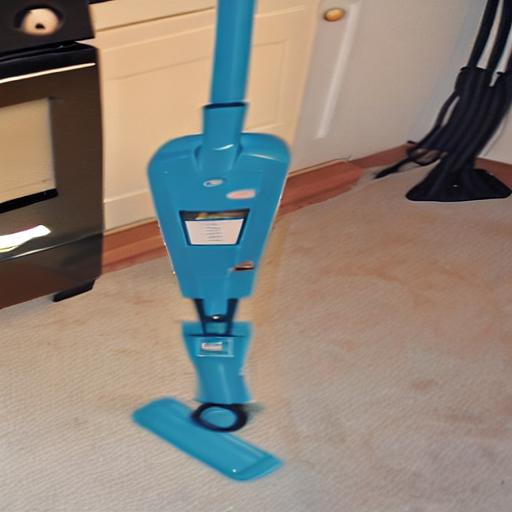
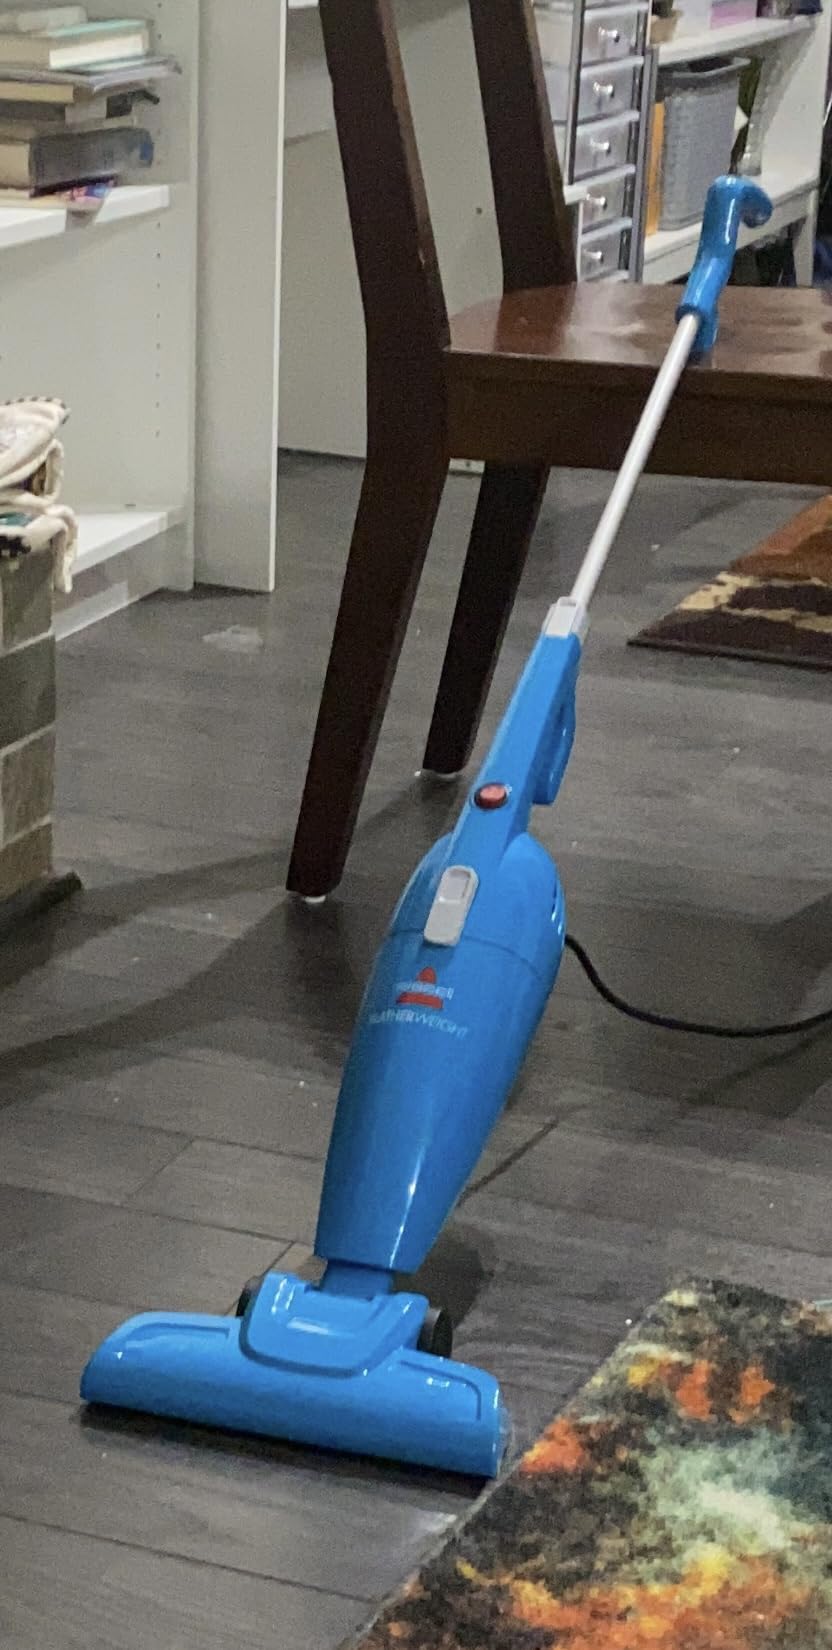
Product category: items_vacuum
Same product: no